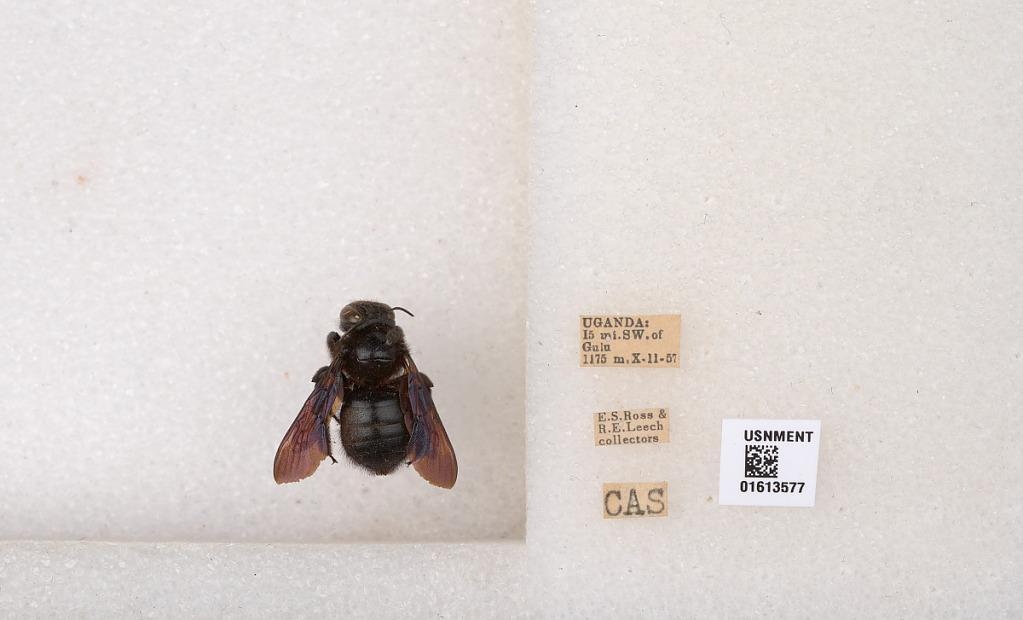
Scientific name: Xylocopa
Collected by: E. Ross & R. Leech
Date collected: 1957-10-11
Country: Uganda
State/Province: Northern
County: Gulu
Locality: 15 mi. SW. of Gulu